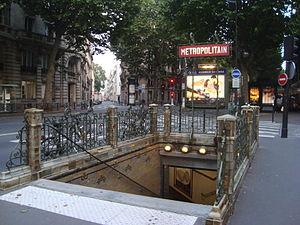
Accès angle boulevard Saint-Germain et rue de Lille au métro Assemblée nationale sur la ligne 12 du métro de Paris